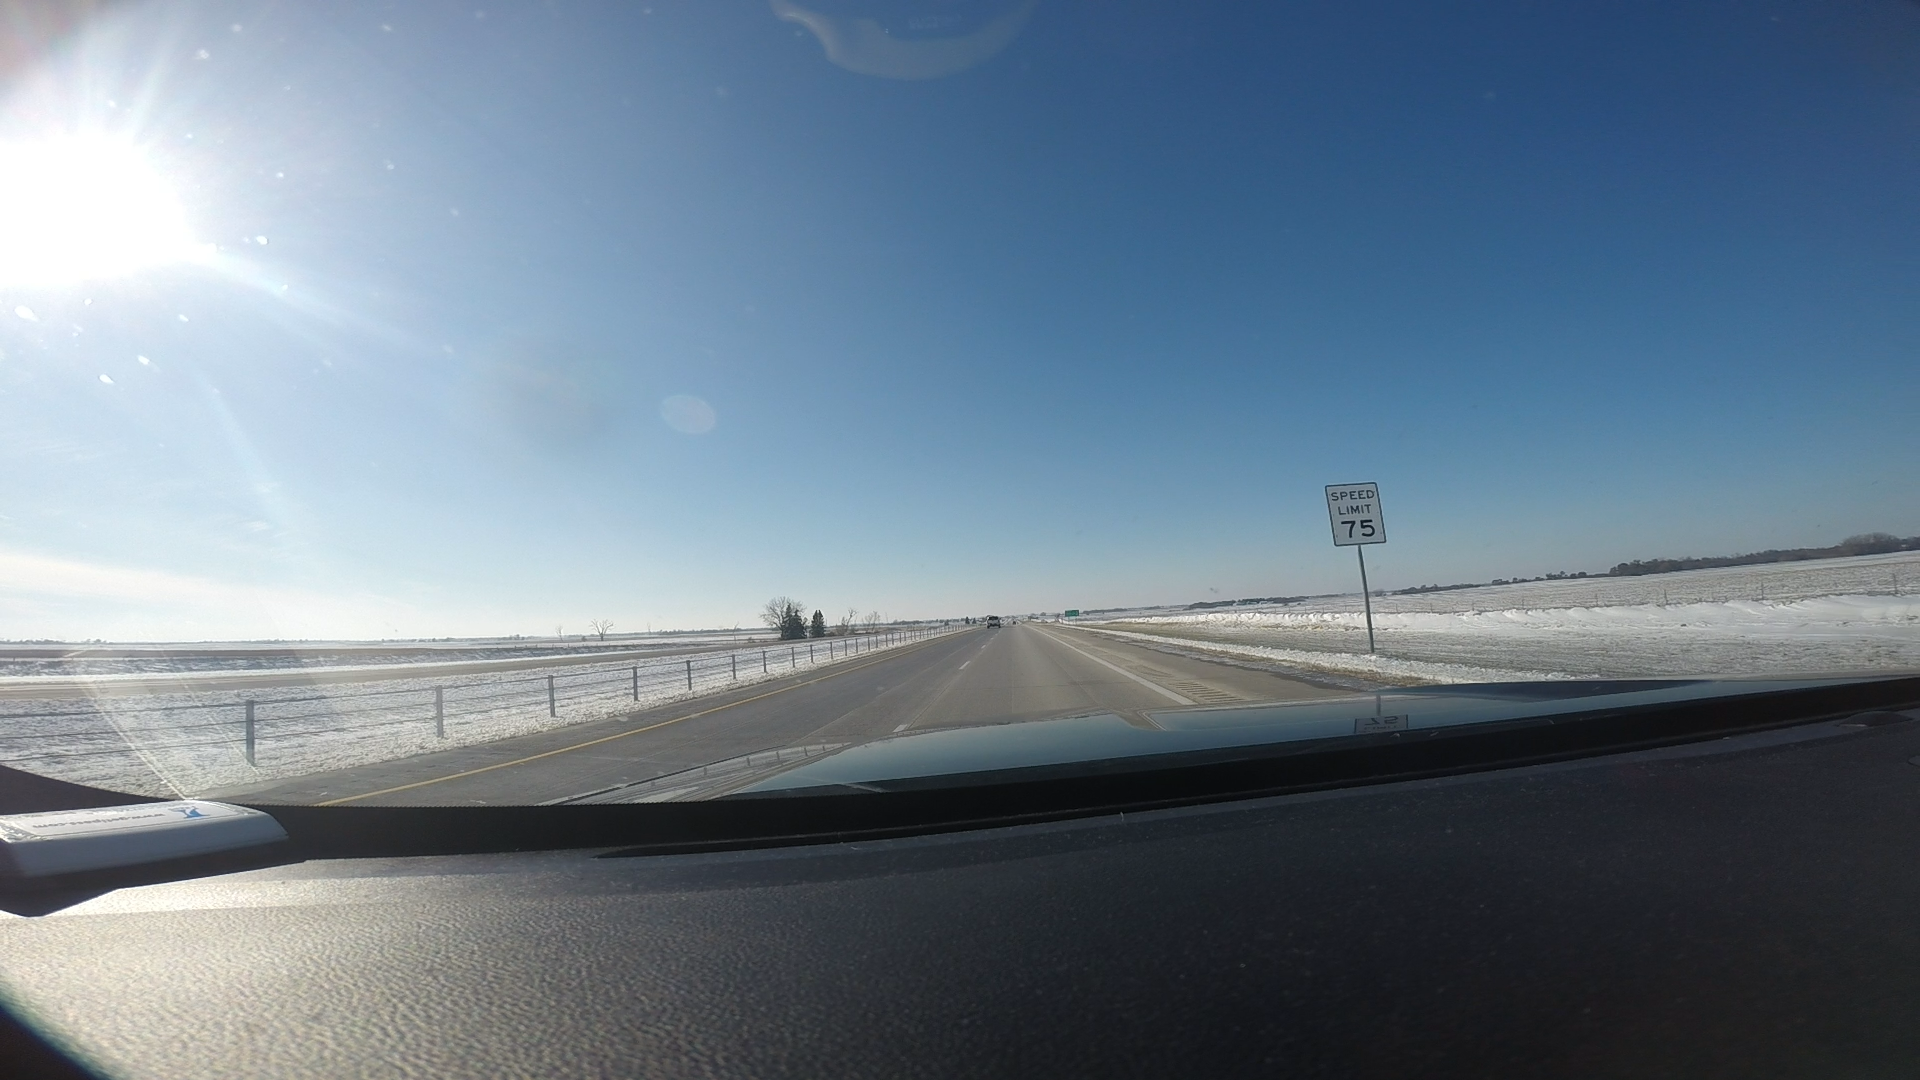
Speed limit sign label: mph75